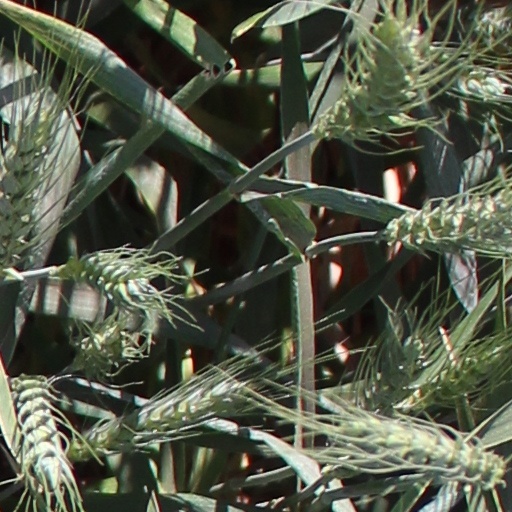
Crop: wheat